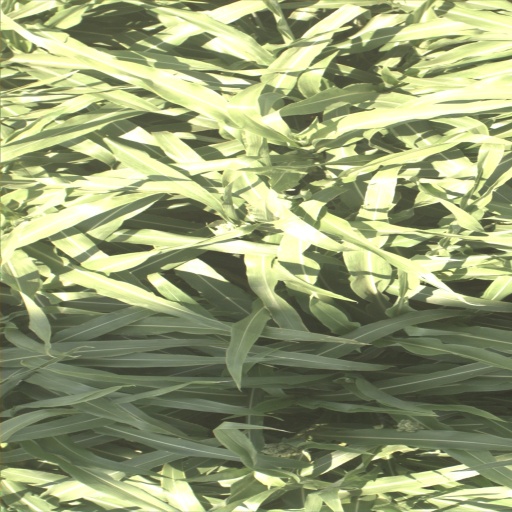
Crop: sorghum